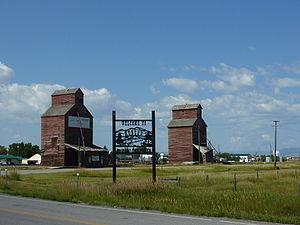
La ville américaine de Hobson est située dans le comté de Judith Basin, dans l’État du Montana. Lors du recensement de 2010, sa population a été estimée à 215 habitants.